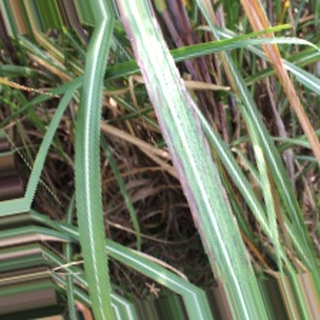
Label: sugarcane_bacterial_blight